Thep Xanh Nam Dinh F.C.

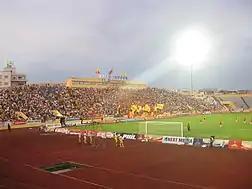
Nam Định playing against Sông Lam Nghệ An in a V.League 1 match on 28 July 2019.

However, this was still a period when financial difficulties always threaten the existence of the club.